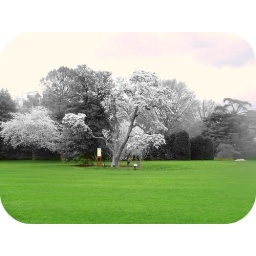
white house lawn in black/white and color